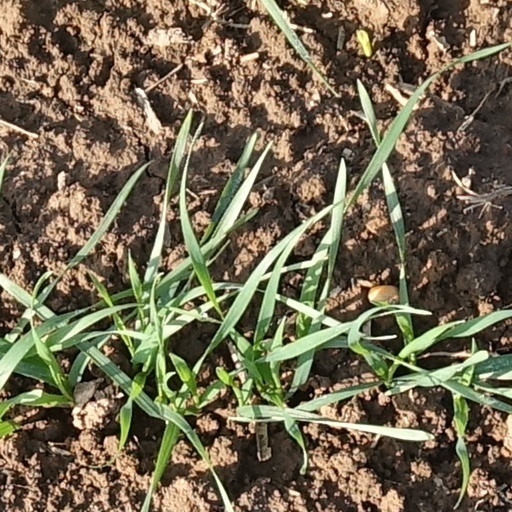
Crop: wheat